Ariel Behar

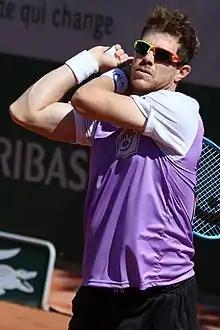
Behar at the 2021 French Open

Ariel Behar (born November 12, 1989) is a Uruguayan professional tennis player who specializes in doubles. His career-high doubles ranking is World No. 34 achieved on 6 May 2024. He has won three ATP titles with Ecuadorian partner Gonzalo Escobar.